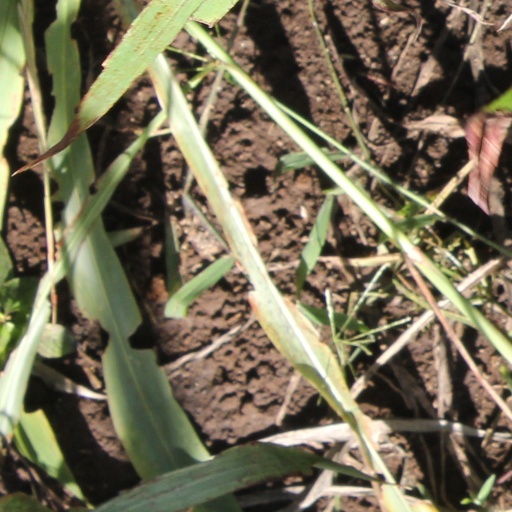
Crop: sorghum